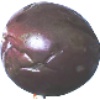
Label: Passion Fruit 1